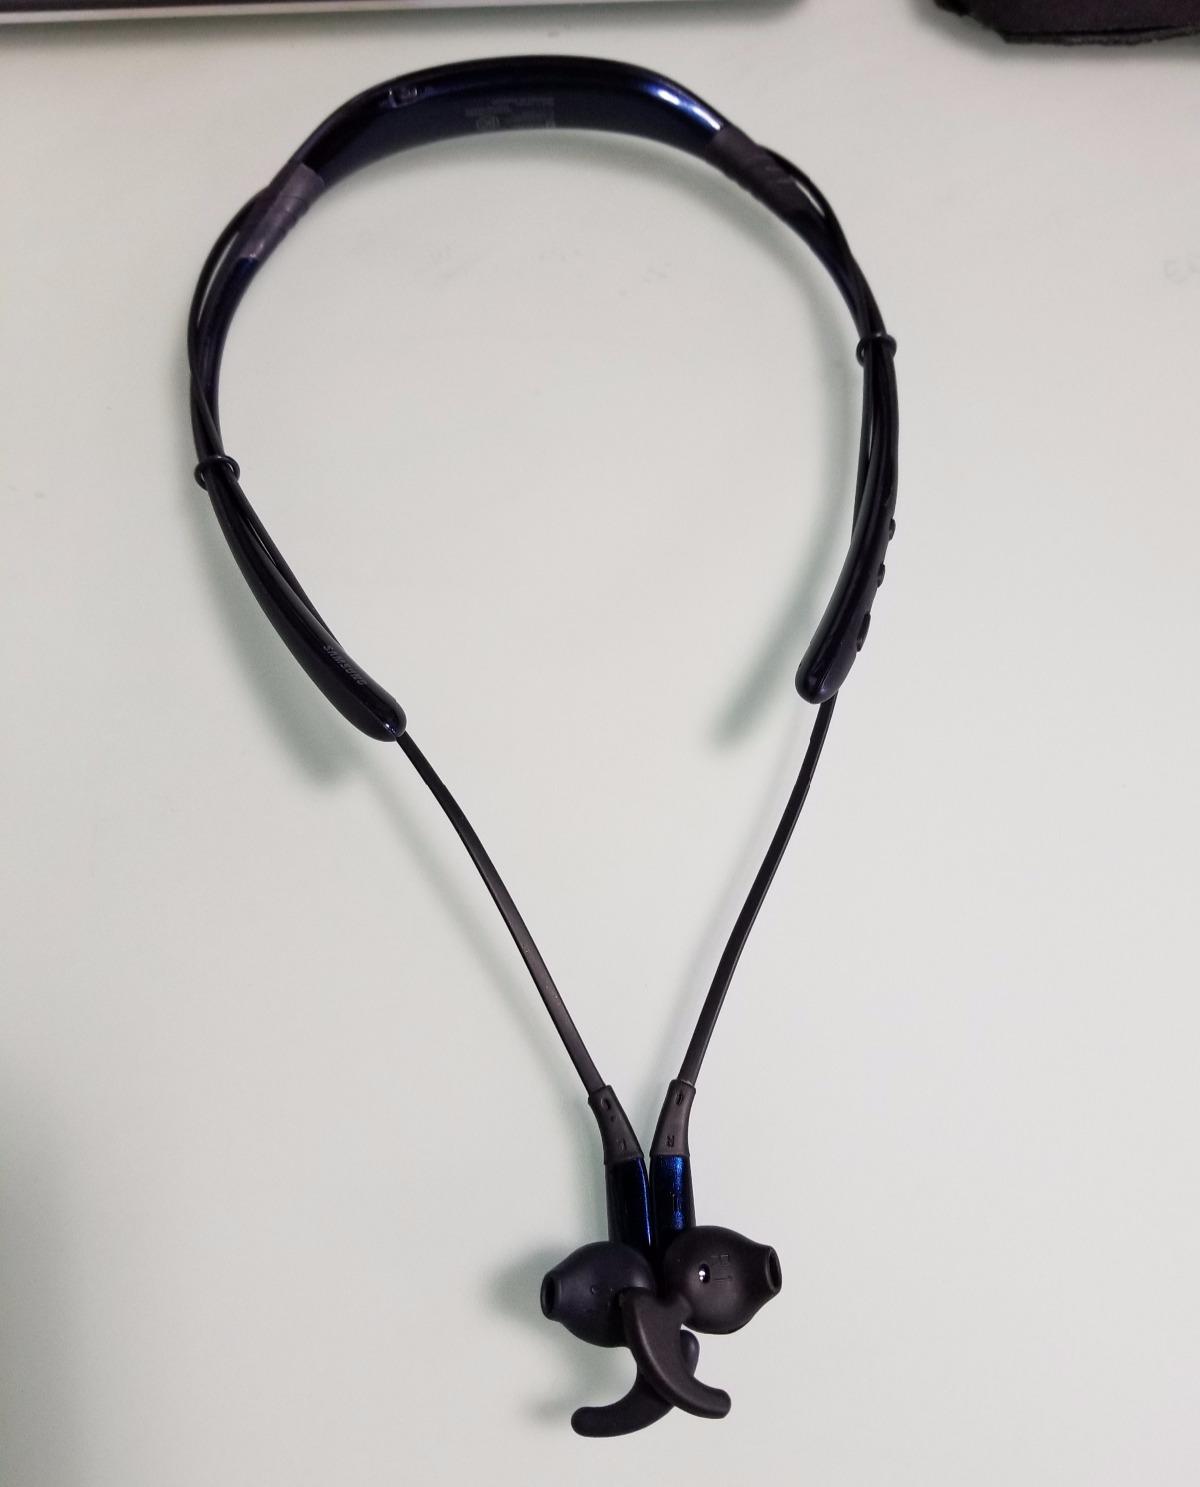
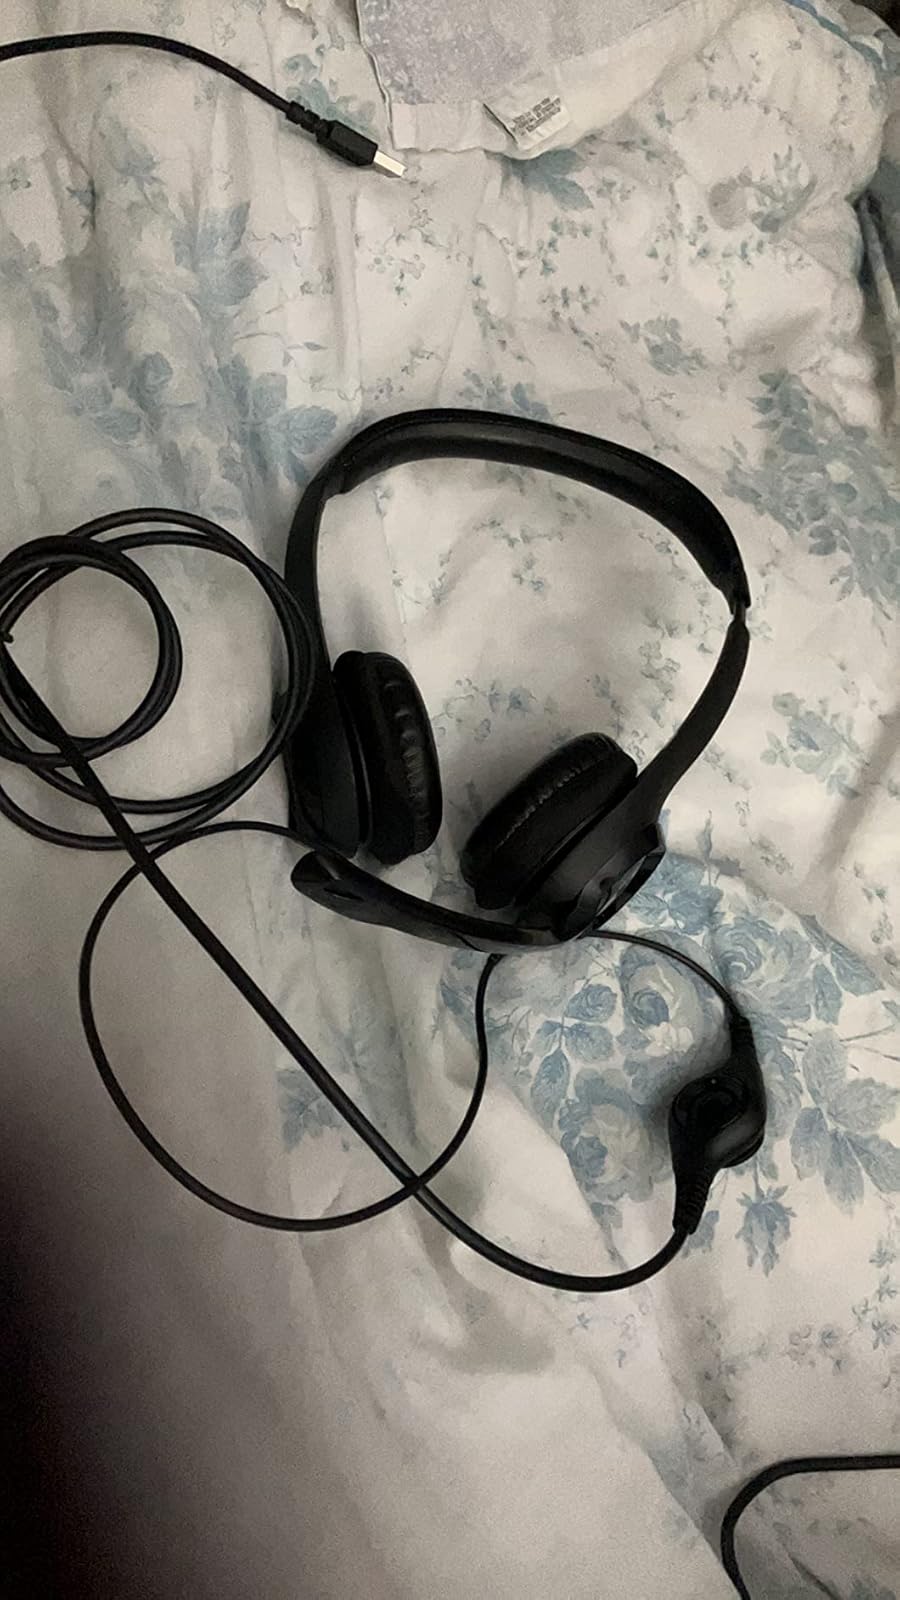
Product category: headphones
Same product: no